1985 Tour de France

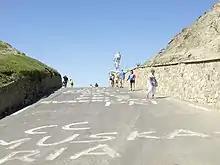
Photograph of a rising road leading to the summit of a mountain

The 1985 Tour de France started on 28 June, and had one rest day, in Villard-de-Lans. The race started in Brittany in North-West France, Hinault's home region, with a prologue time trial in Plumelec. The route then headed north towards Roubaix, then south-east to Lorraine, then south through the Vosges and Jura mountains into the Alps for stages 11 through 13. From there, the Tour passed through the Massif Central en route to the Pyrenees for three high-mountain stages. After leaving the high mountains, the route moved north to Bordeaux, before travelling inland, with a time trial at Lac de Vassivière on the penultimate day, followed by a train transfer to Orléans for the final, ceremonial stage into Paris. It was the first time since 1981 that the Tour was run clockwise around France. The highest point of elevation in the race was at the summit of the Col du Tourmalet mountain pass on stage 17.